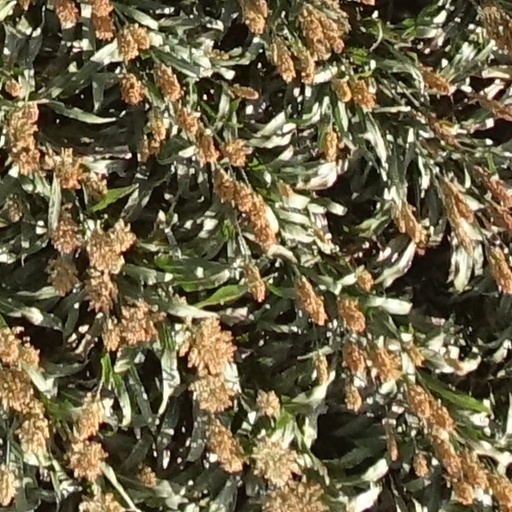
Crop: sorghum